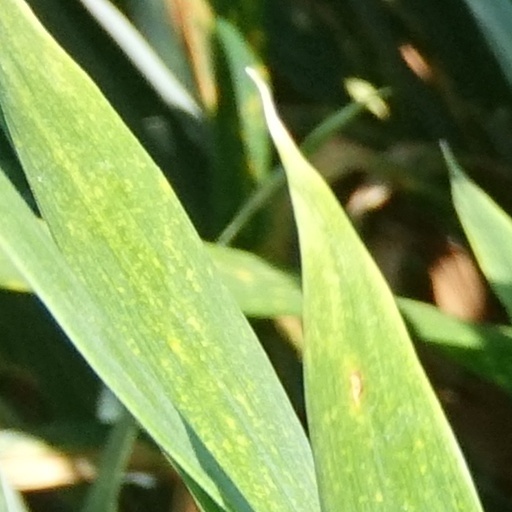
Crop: wheat